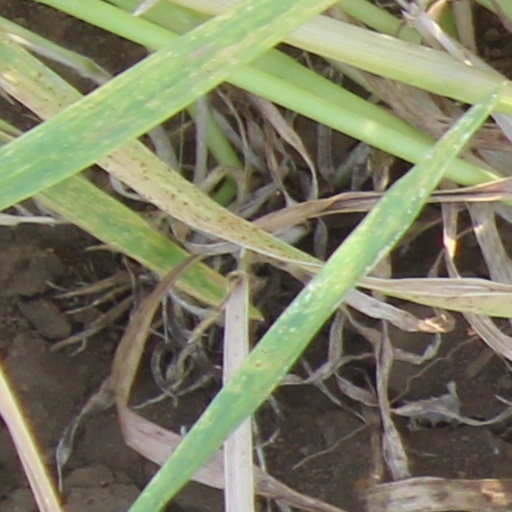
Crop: wheat